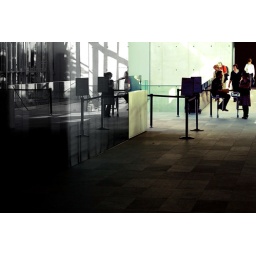
Seeing things in black and white